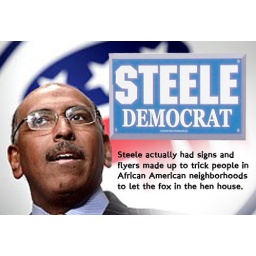
Michael Steele the fox in the hen house